Therese Forster

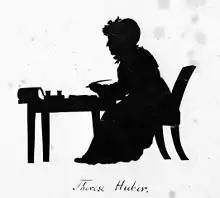
Silhouette of a woman working at a desk

Therese Forster lived apart from her mother from 1801 to 1826, and they continually stayed in contact by writing letters, most of them in French. Around 400 letters of Therese Huber to her daughter and 8 from Therese Forster to her mother are known. Letters were written every two weeks at first, changing to every four weeks at a later time. While the mother's earlier letters were intended to be part of the daughter's education, the focus shifted to career advice and interest in the daughter's work as an educator. In later letters, the mother treated her daughter as more of an equal and also accepted some of her advice. Therese Huber's letters, which included some memories of Georg Forster with explicit instructions to preserve these letters, in essence declared Therese Forster as the literary executor of her parents.